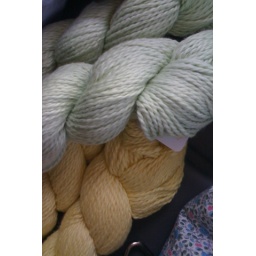
dyed cotton by blue sky alpaca